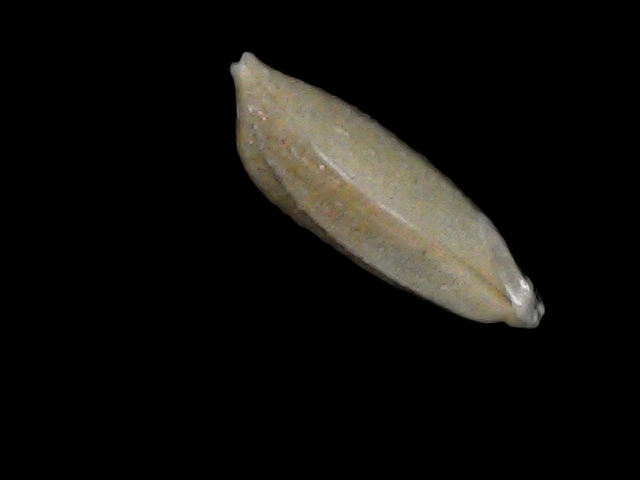
Rice variety: Bd34